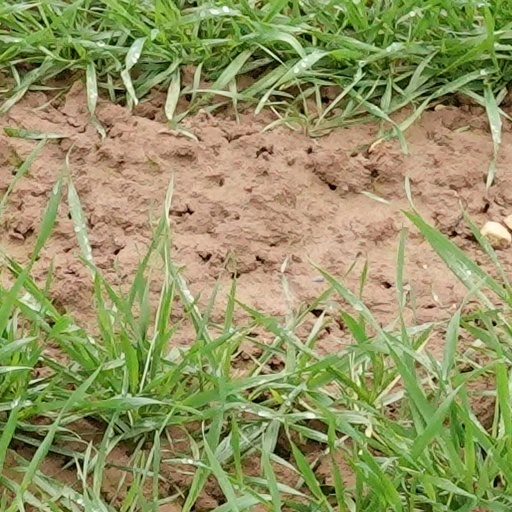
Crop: wheat